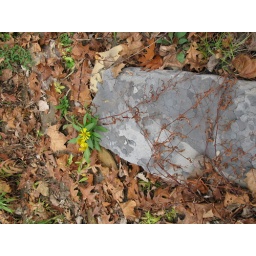
late surviving flowers in a warmer microhabitat near river below Leimbach site